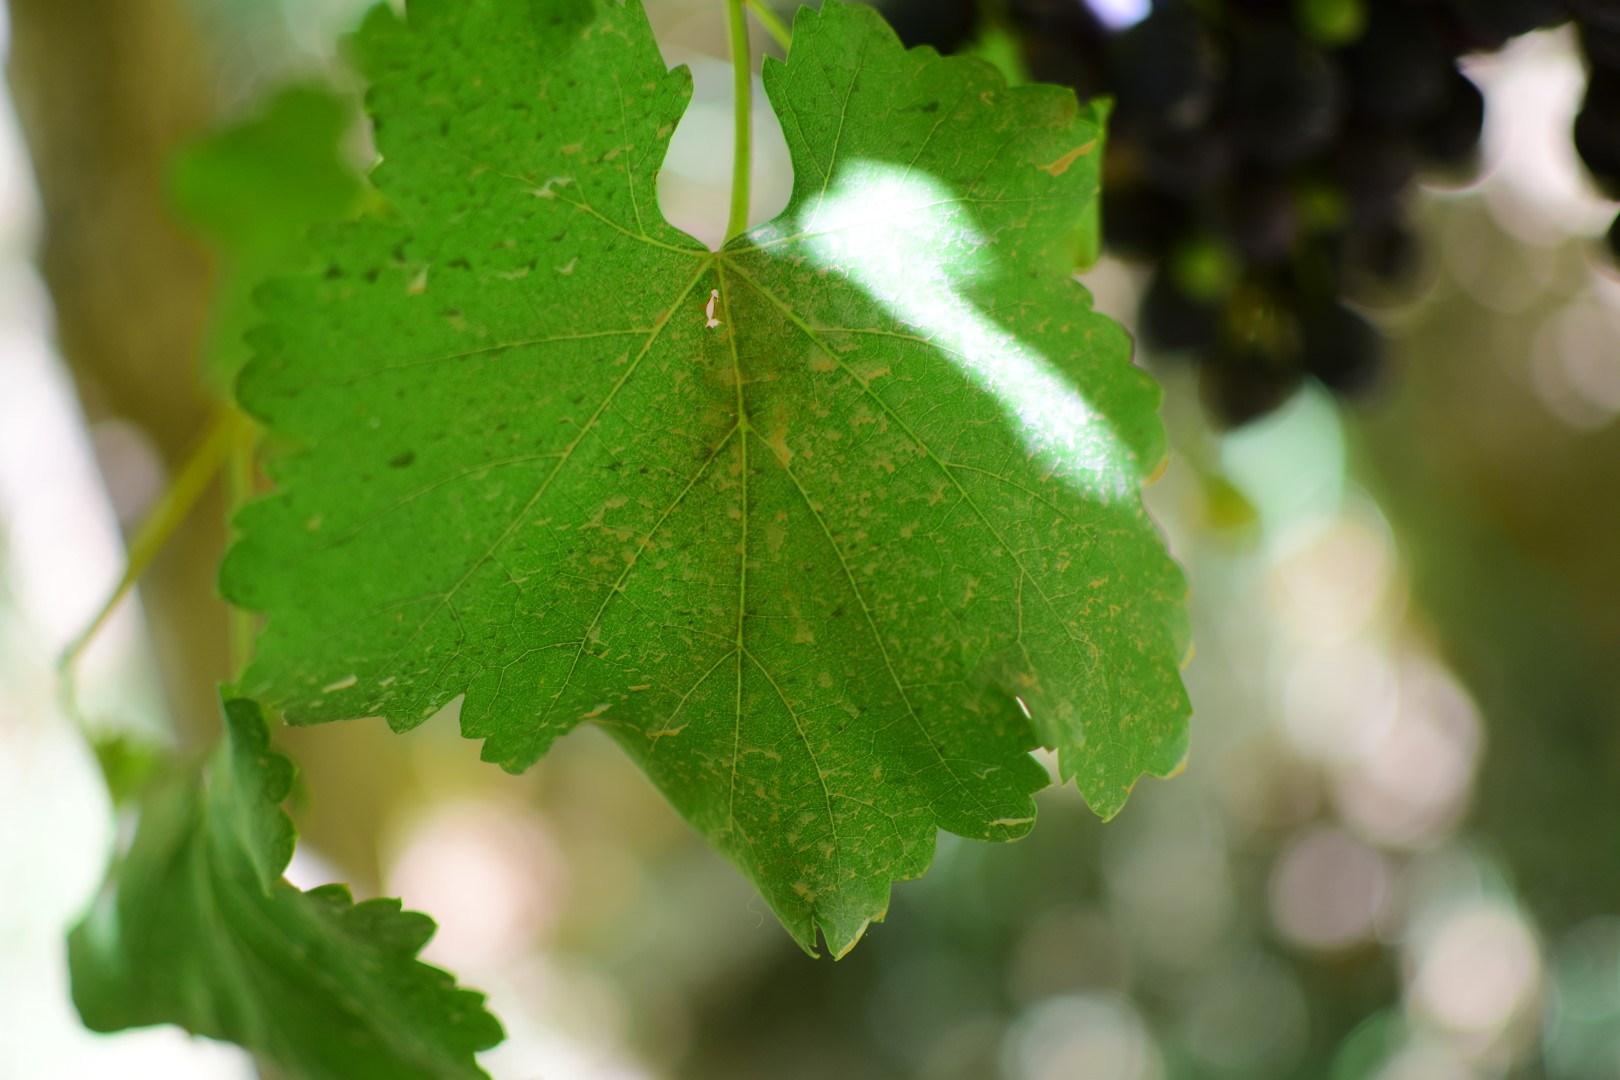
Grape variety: Frinsi